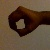
The image shows a hand gesture representing the number 0 in Indian Sign Language.